Ernest L. Blumenschein

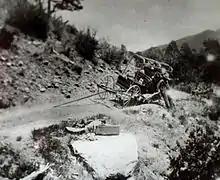
The accident that started the Taos art colony, 1898.

Blumenschein returned to New York in 1896, to work as an illustrator in a studio shared with Bert Phillips. In early 1898, he took an assignment that required him to travel to Arizona and New Mexico. That Spring, he convinced Phillips to join him on a second journey to the American West. Their first stop was Denver, Colorado, where they bought art and camping supplies, a wagon, horses and a revolver. Thus equipped, they set out with the intention of reaching Mexico.